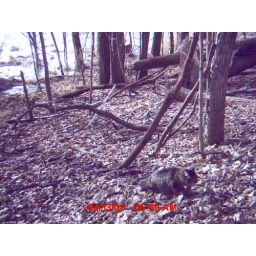
Game camera in the woods behind the house capturing Dora, our cat